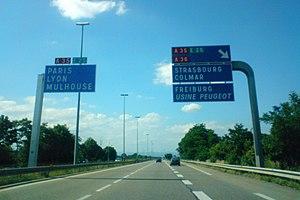
Intersections entre l'A35 et l'A36 près de Sausheim.
Dans le domaine de la signalisation de direction en France, les panneaux de confirmation de type D60 confirment les mentions desservies par la route sur laquelle ils sont implantés. Ils sont composés de plusieurs registres rectangulaires superposés.
Le Haut-Rhin est un département français de la région Grand Est. Il fait partie de la région historique et culturelle d'Alsace avec le département du Bas-Rhin. La préfecture ainsi que le conseil départemental sont situés à Colmar bien que la plus grande ville du département soit Mulhouse. Ses habitants sont appelés les Hauts-Rhinois. L'Insee et La Poste lui attribuent le code 68.